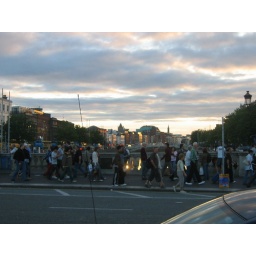
Going over the bridge on O'Connell street at dusk.